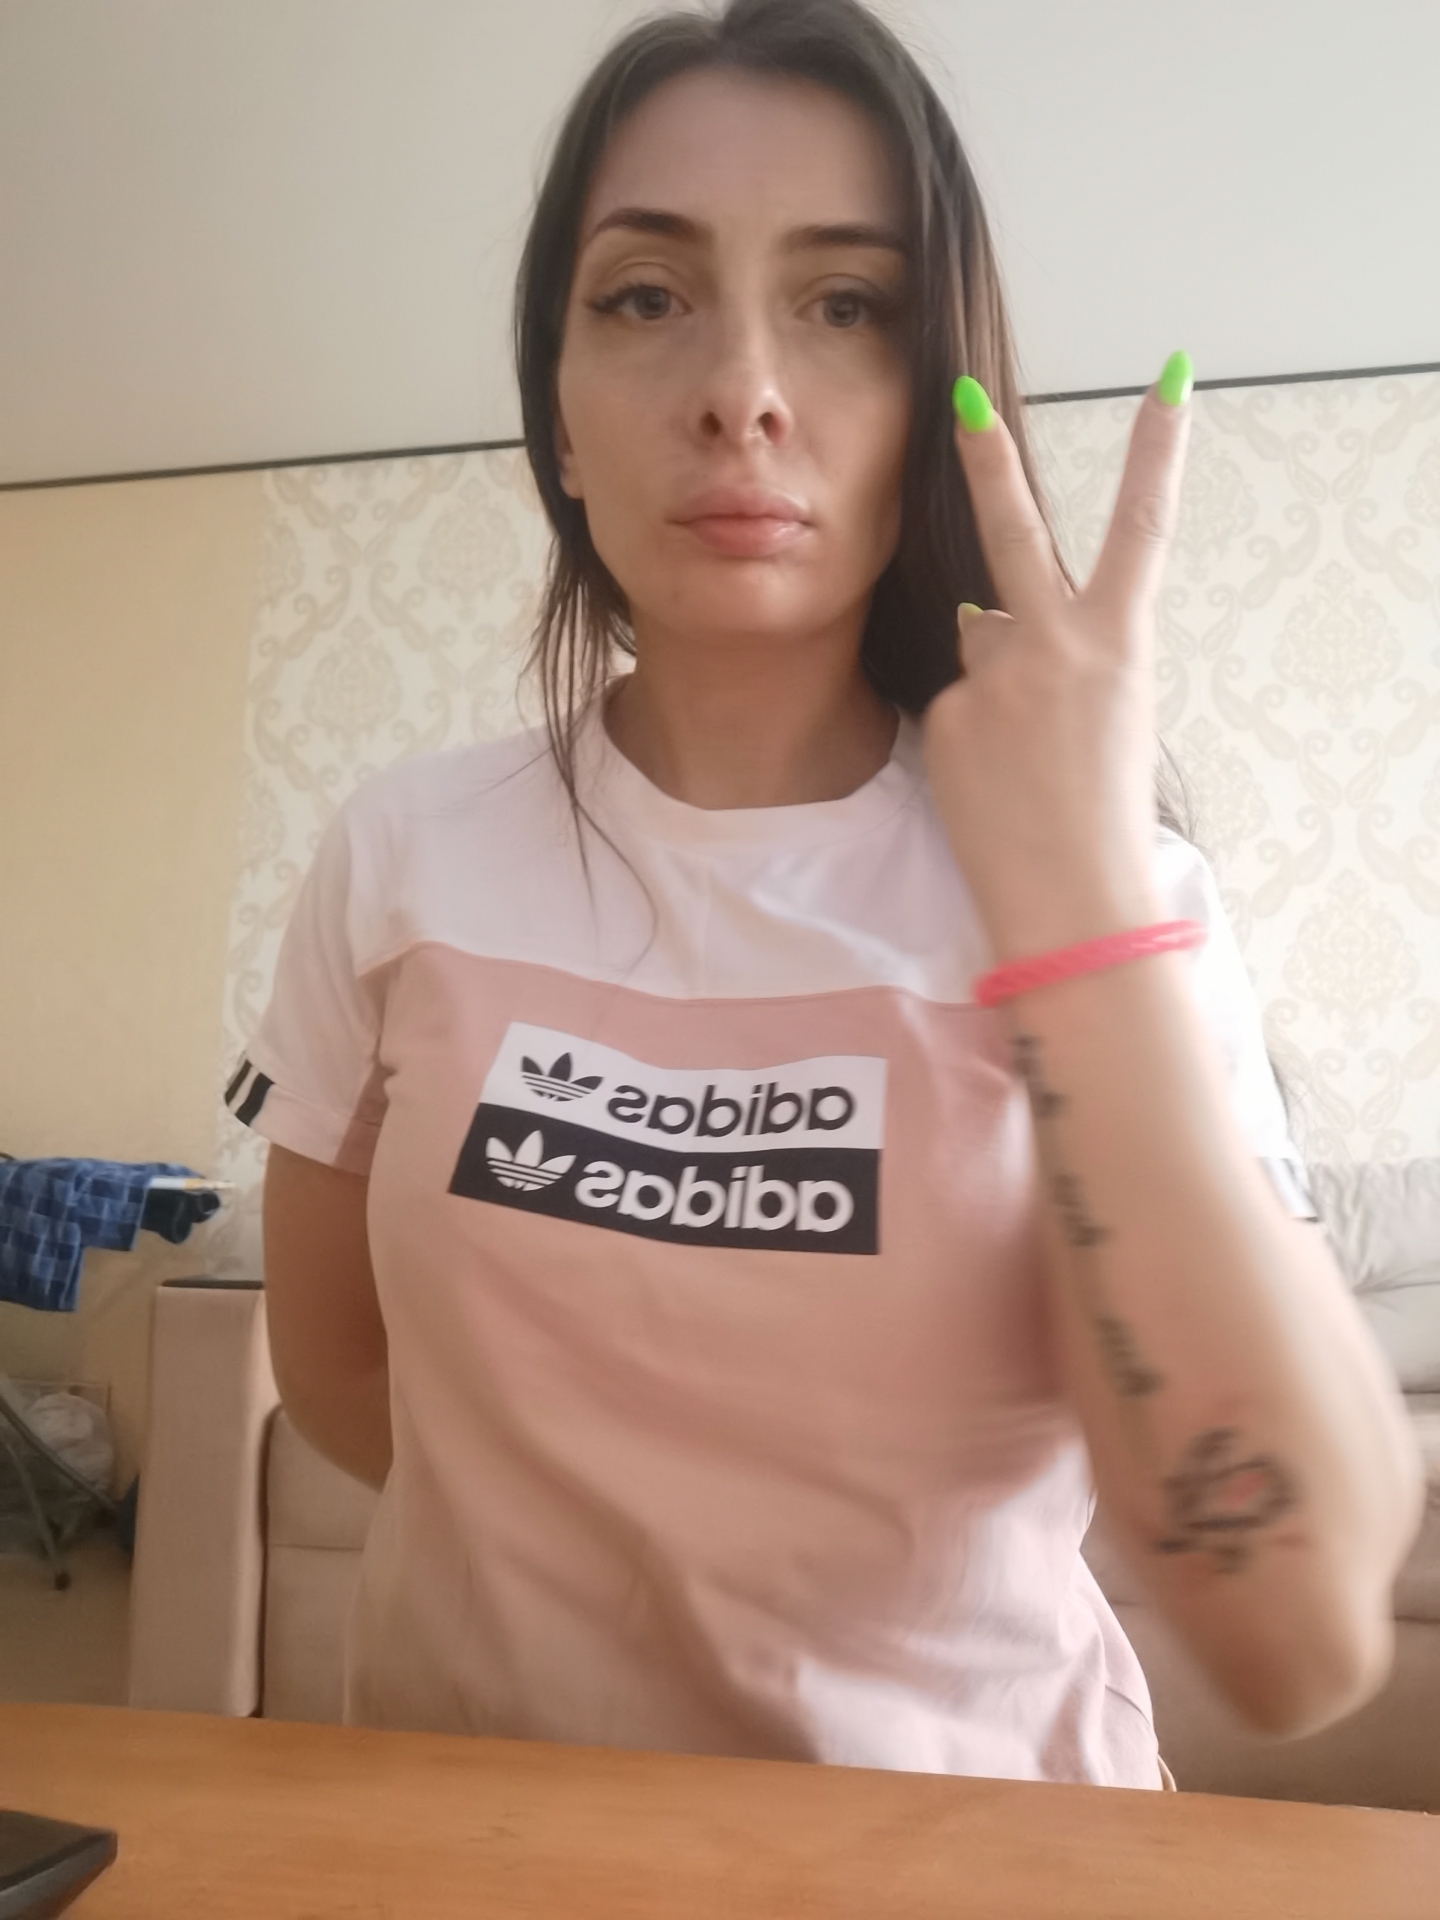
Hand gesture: peace_inverted